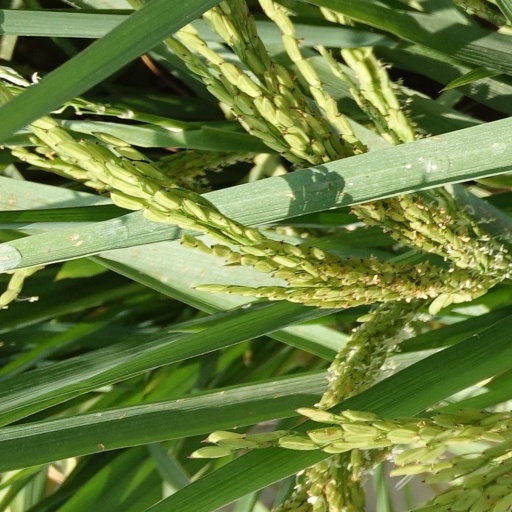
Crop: rice